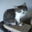
Label: cat